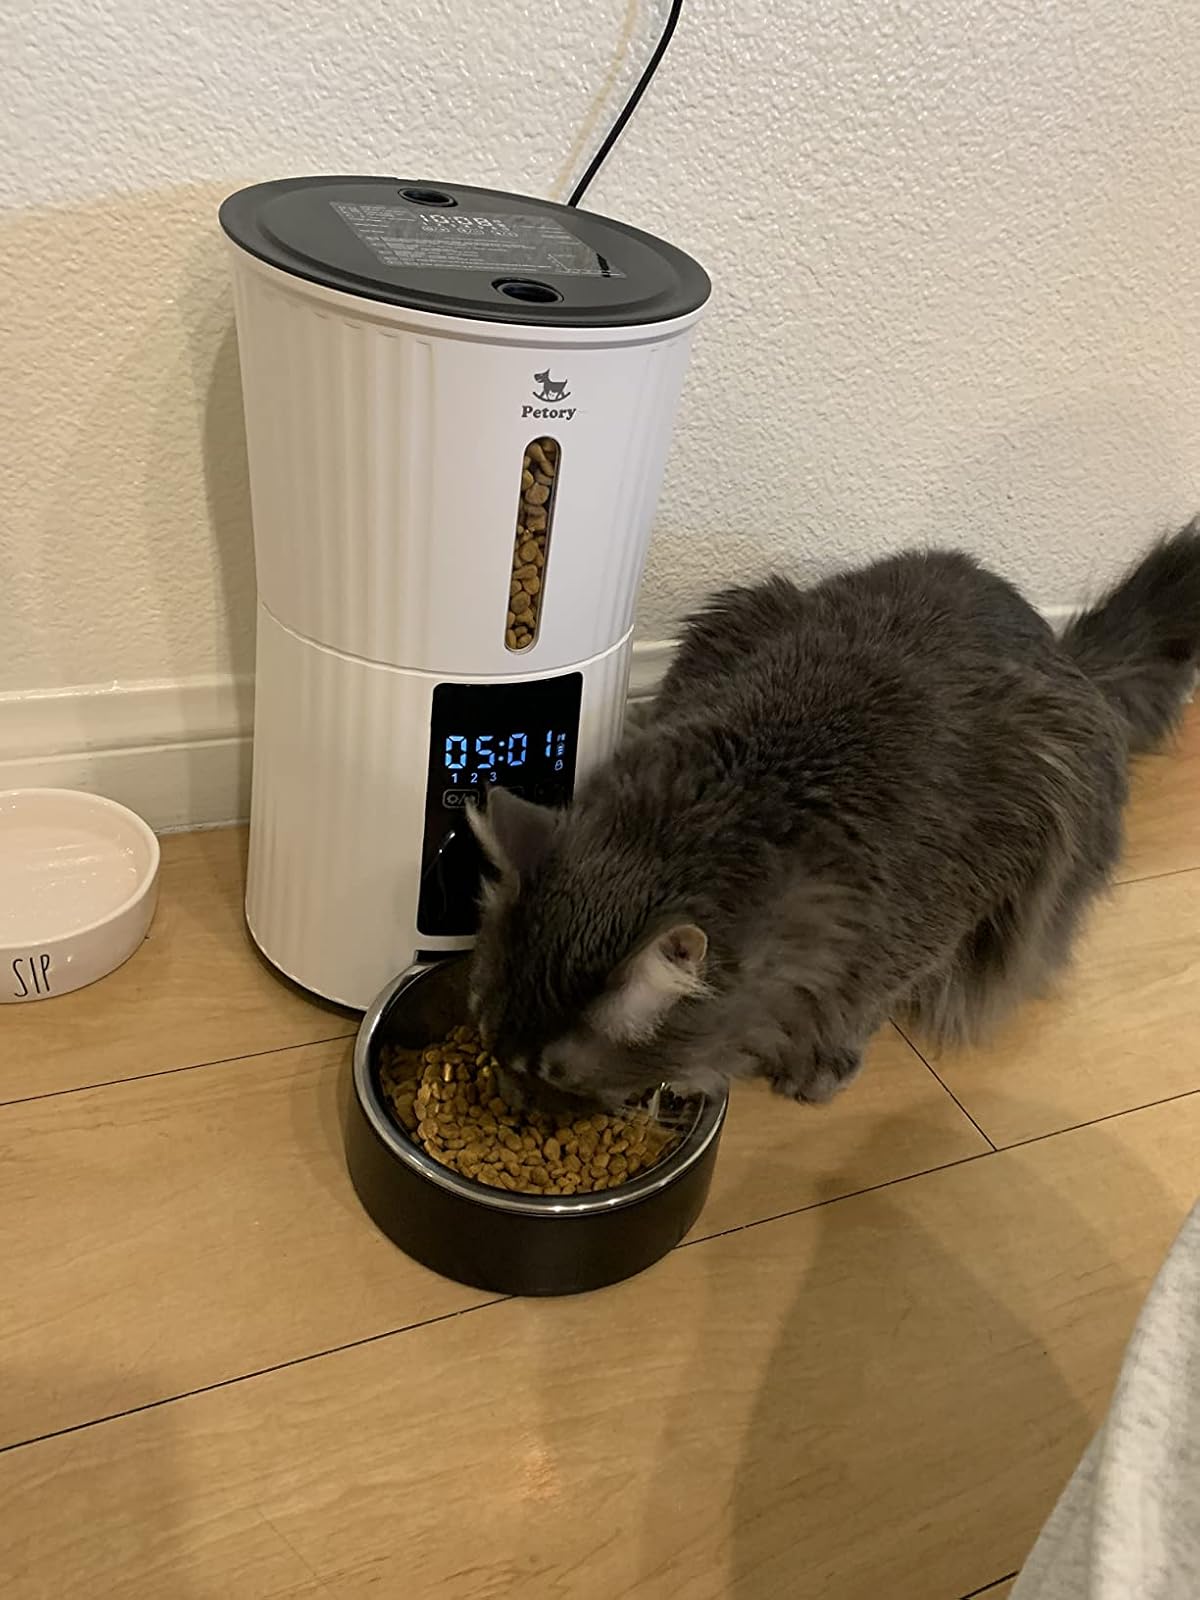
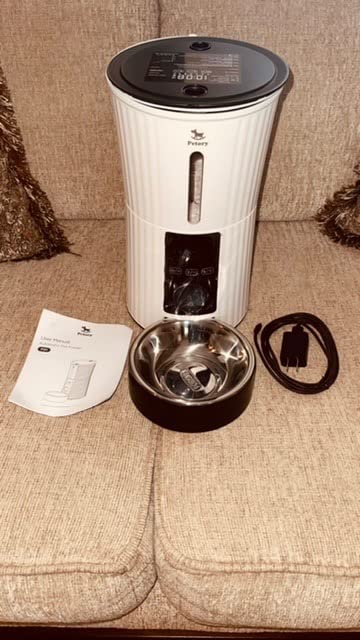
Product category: items_feeder
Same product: yes